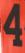
Number: 4